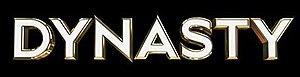
Logo de la série
Adam Huber, est un acteur américain, né le 8 mai 1987 à Hollidaysburg en Pennsylvanie.
Nicollette Sheridan est une actrice britannico-américaine, née le 21 novembre 1963 à Worthing dans le Sussex.
Grant Alan Show, est un acteur américain, né le 27 février 1962 à Détroit.